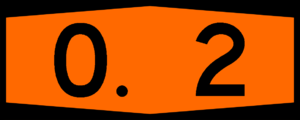
L'AH5 est une route d'axe est-ouest du réseau routier asiatique, s'étirant sur 10380 km. Elle part de Shanghai, en Chine, passe par le Kazakhstan, le Kirghizistan, l'Ouzbékistan, le Turkménistan, l'Azerbaïdjan et la Géorgie pour arriver à la frontière entre la Bulgarie et la Turquie. À son extrémité ouest, l'AH5 se connecte à l'AH1 et la E80.